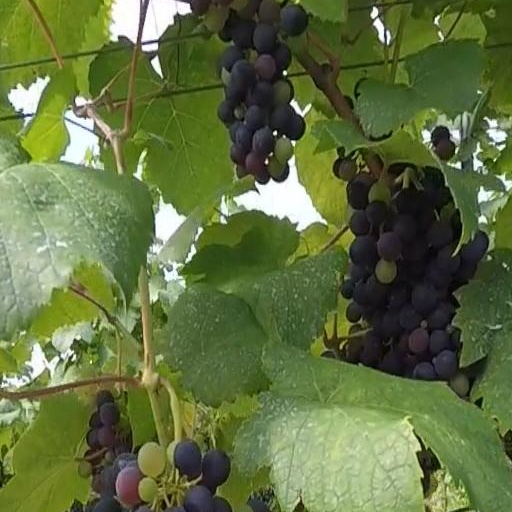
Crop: grape